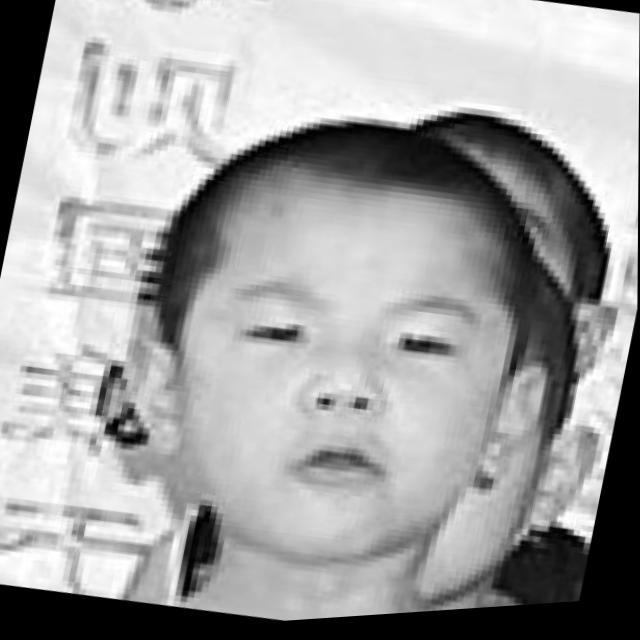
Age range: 0-12